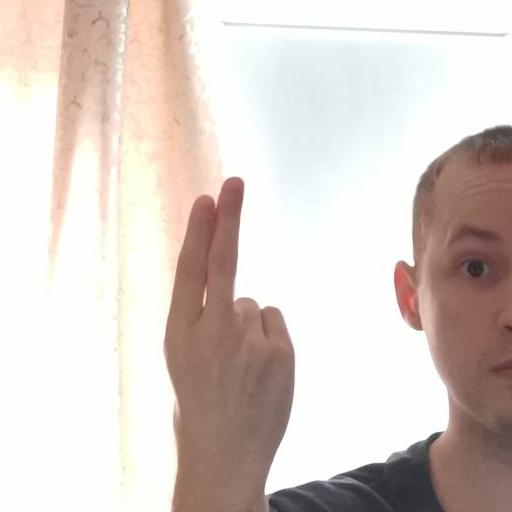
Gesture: two_up_inverted